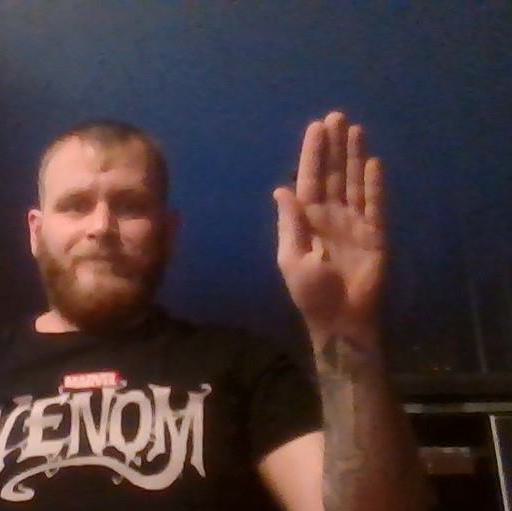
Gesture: stop